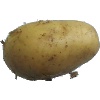
Label: white_potato